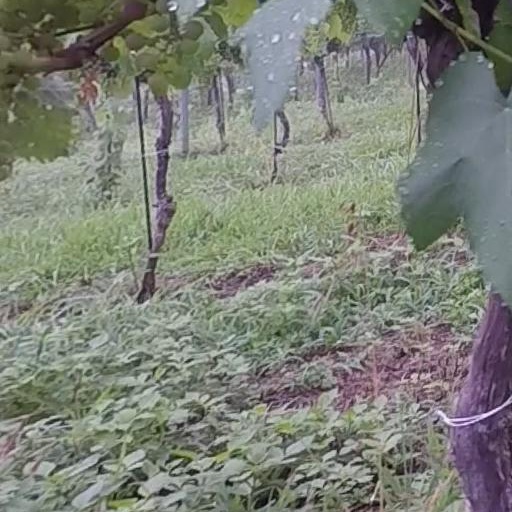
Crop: grape